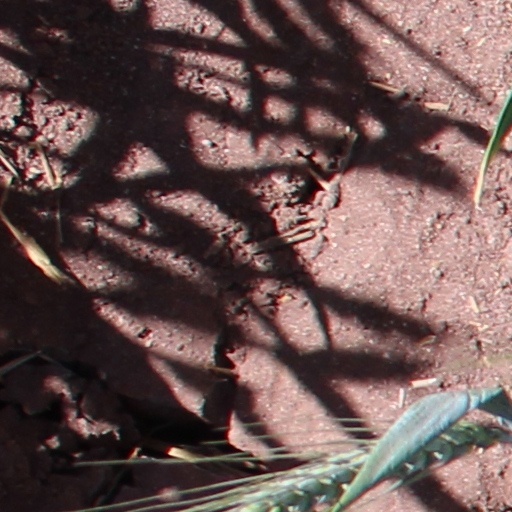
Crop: wheat